Symposium (Plato)

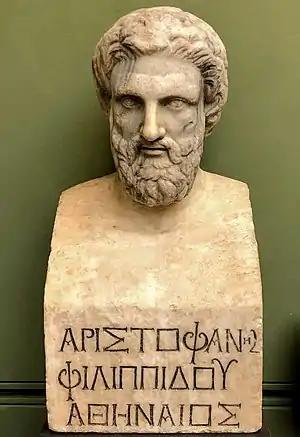
Aristophanes, who notoriously parodied Socrates in his comedy "The Clouds", gives a possibly satirical speech on Eros at the symposium.

Before starting his speech, Aristophanes warns the group that his panegyric to love may be more absurd than funny. His speech gives an explanation of why people in love say they feel "whole" when they have found their love-partner. He begins by explaining that people must understand human nature before they can interpret the origins of love and how it affects their own times. This is, he says because in primal times people had doubled bodies, with faces and limbs turned away from one another. As spherical creatures who wheeled around like clowns doing cartwheels, these original people were very powerful. There were three sexes: male, female, and hermaphrodite; they were said to have descended from the Sun, the Earth and the Moon, respectively. These creatures tried to scale the heights of Olympus and planned to set upon the gods. Zeus thought about blasting them with thunderbolts, but, not wanting to deprive himself of their devotions and offerings, so he decided to cripple them by chopping them in half, in effect separating each entity's two bodies.